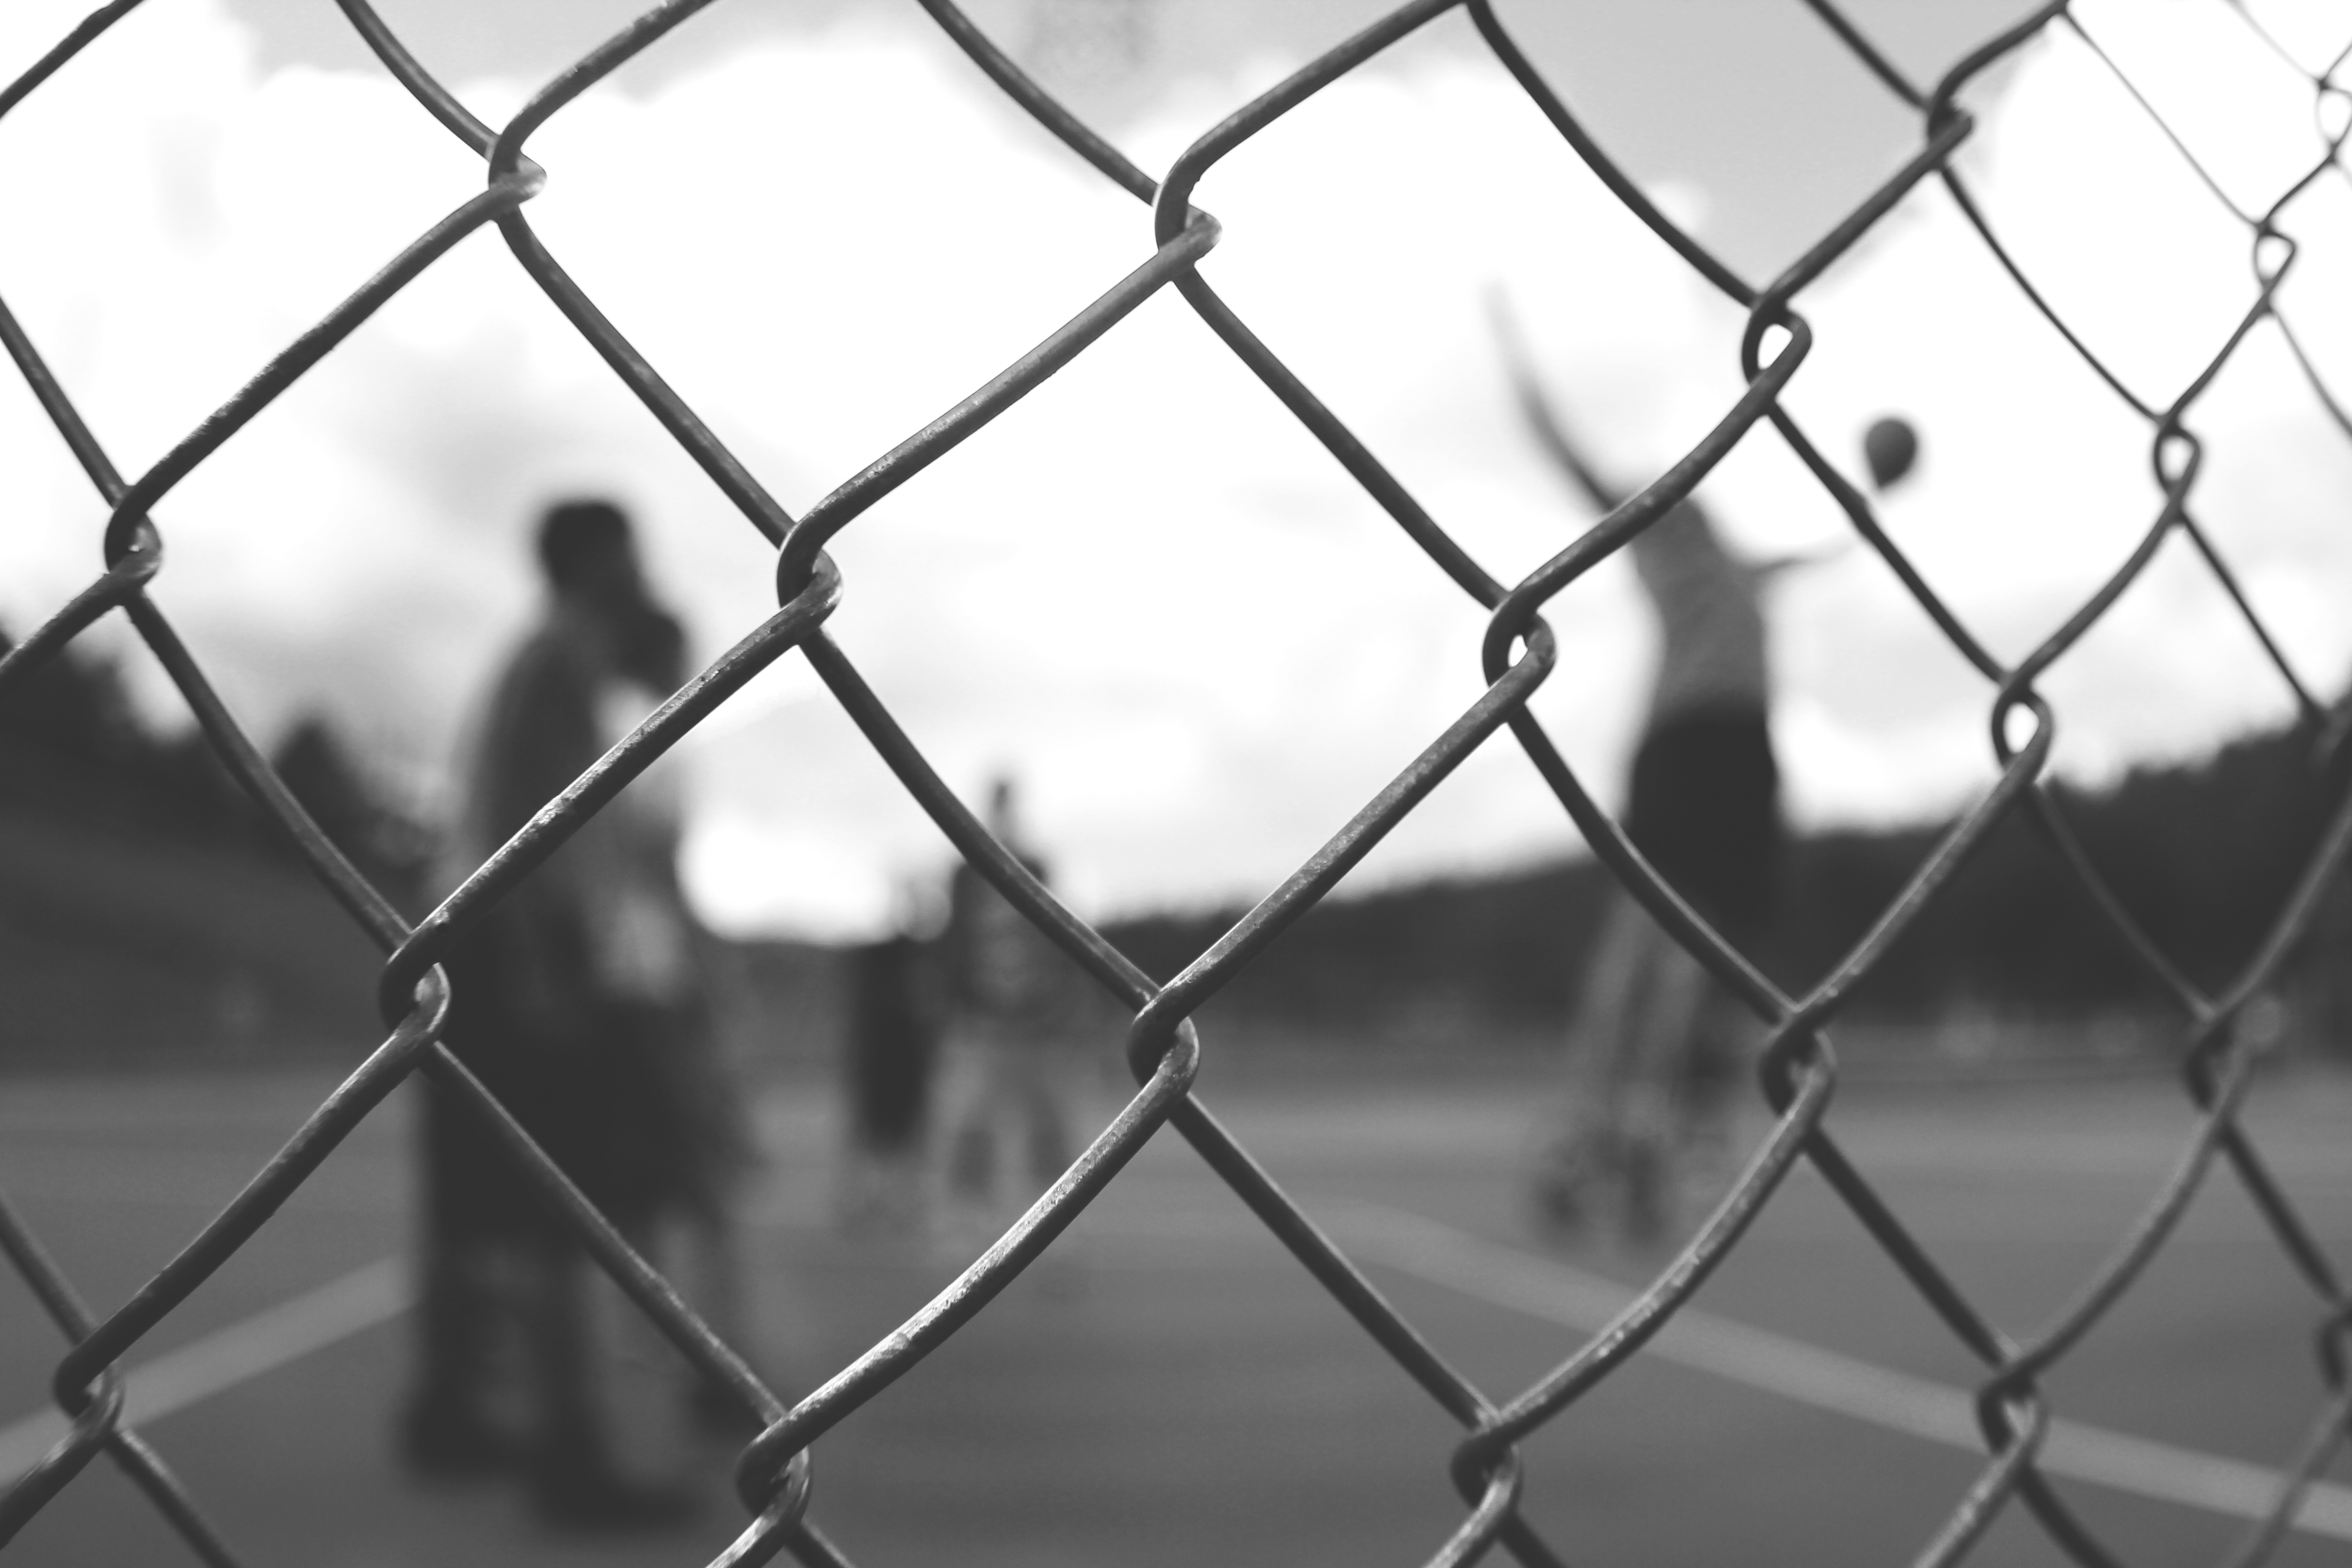
branch, light, fence, black and white, people, white, sport, sunlight, chain, window, glass, wire, line, metal, training, black, monochrome, circle, spider web, net, symmetry, shape, wire mesh, monochrome photography, outdoor structure, chain link fencing, wire fencing, home fencing